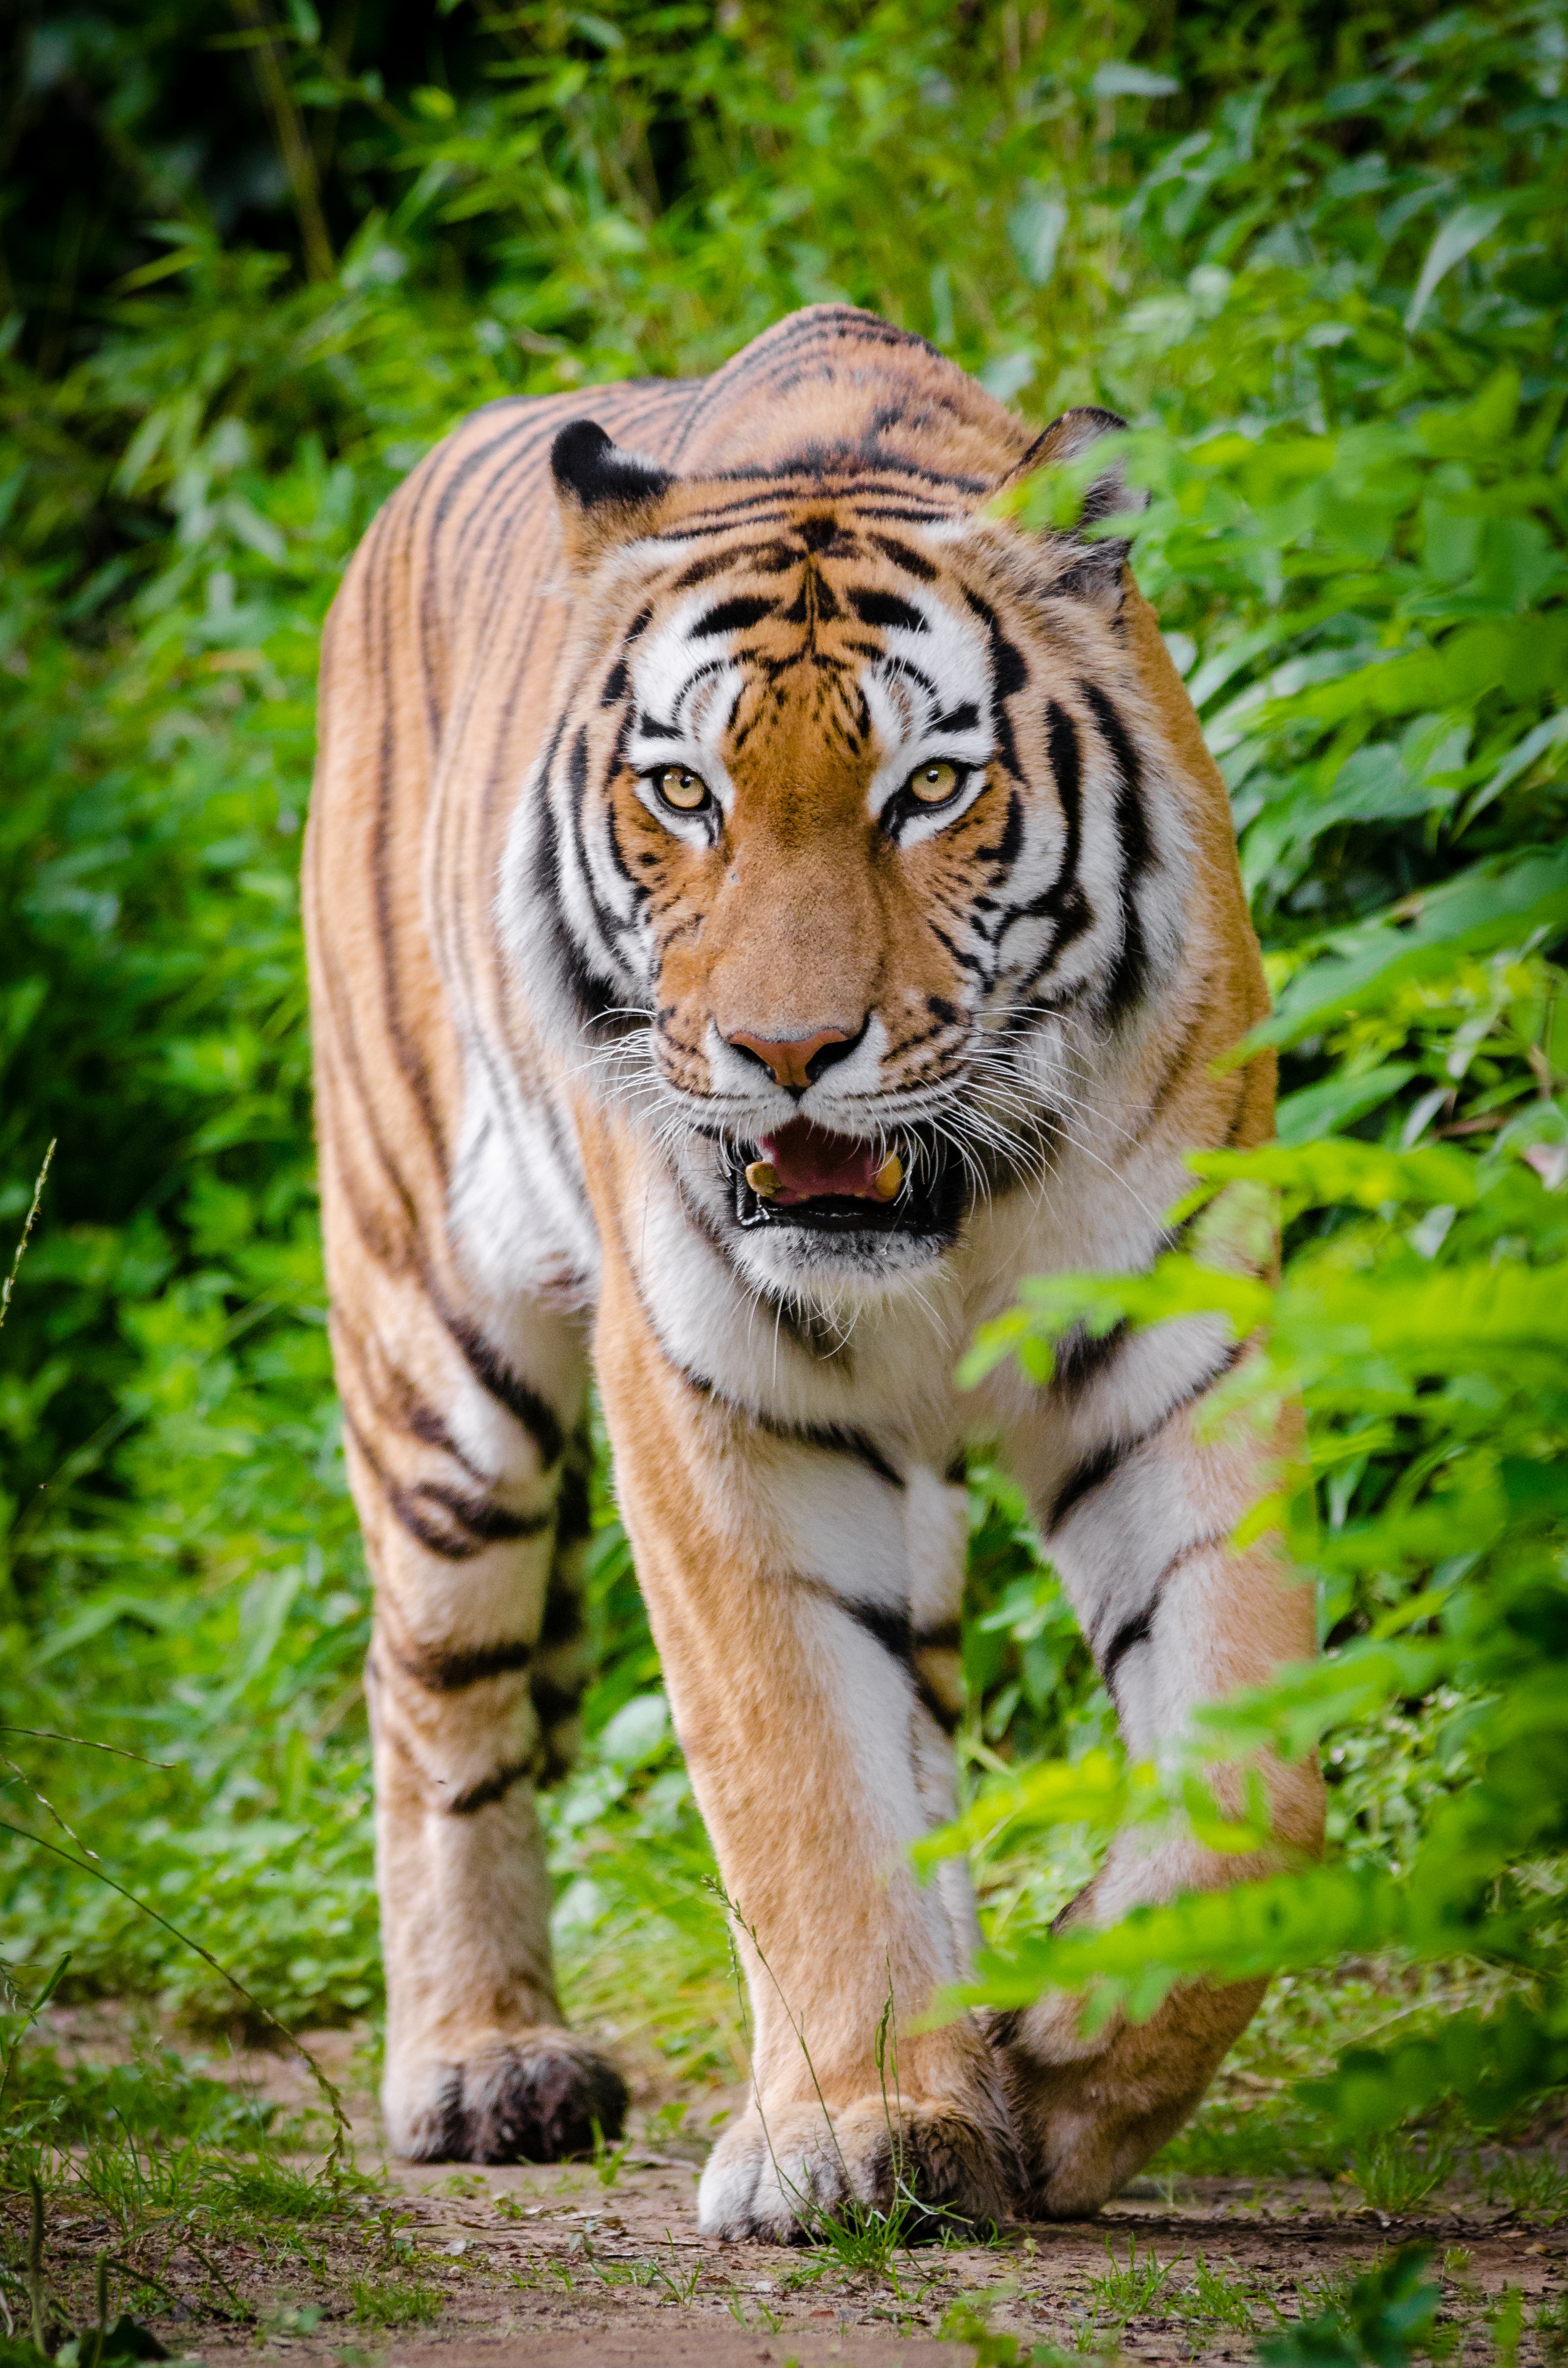
nature, animal, wildlife, zoo, fur, jungle, cat, feline, mammal, fauna, plants, big cat, close up, wild animal, whiskers, tiger, tigress, carnivore, fangs, big cats, animal photography, cat like mammal